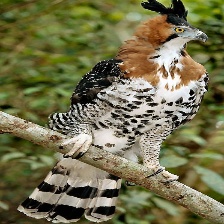
Species: ORNATE HAWK EAGLE
Scientific name: SPIZAETUS ORNATUS